Porocarcinoma

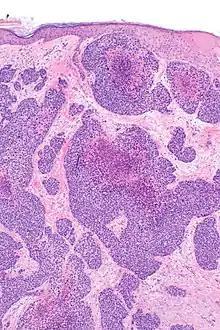
Porocarcinoma - alt -- low mag

The microscopic histopathology of benign poroma tumors stained with hematoxylin and eosin dyes consists of poroid cells (i.e. small, round cells with oval nuclei and little cytoplasm) admixed with cuticular cells (i.e. epithelium-like cells) with centrally placed nuclei and abundant eosinophilic (i.e. colored pink or red due to uptake of the eosin stain) cytoplasm. Porocarcinomas differ from poromas by their content of cells that are more irregular in size and contain misshaped nuclei that often have conspicuous nucleoli. Unlike the tumor cells in poromas, PCA tumor cells often appear to invade nearby normal tissues. are rapidly proliferating as evidenced by their increased mitotic activity, and may have differentiated (this process is termed metaplasia) to appear as squamous cells, clear cells, mucous cells, or spindle cells. PCA tissues may contain areas of necrosis (i.e. dead cells).